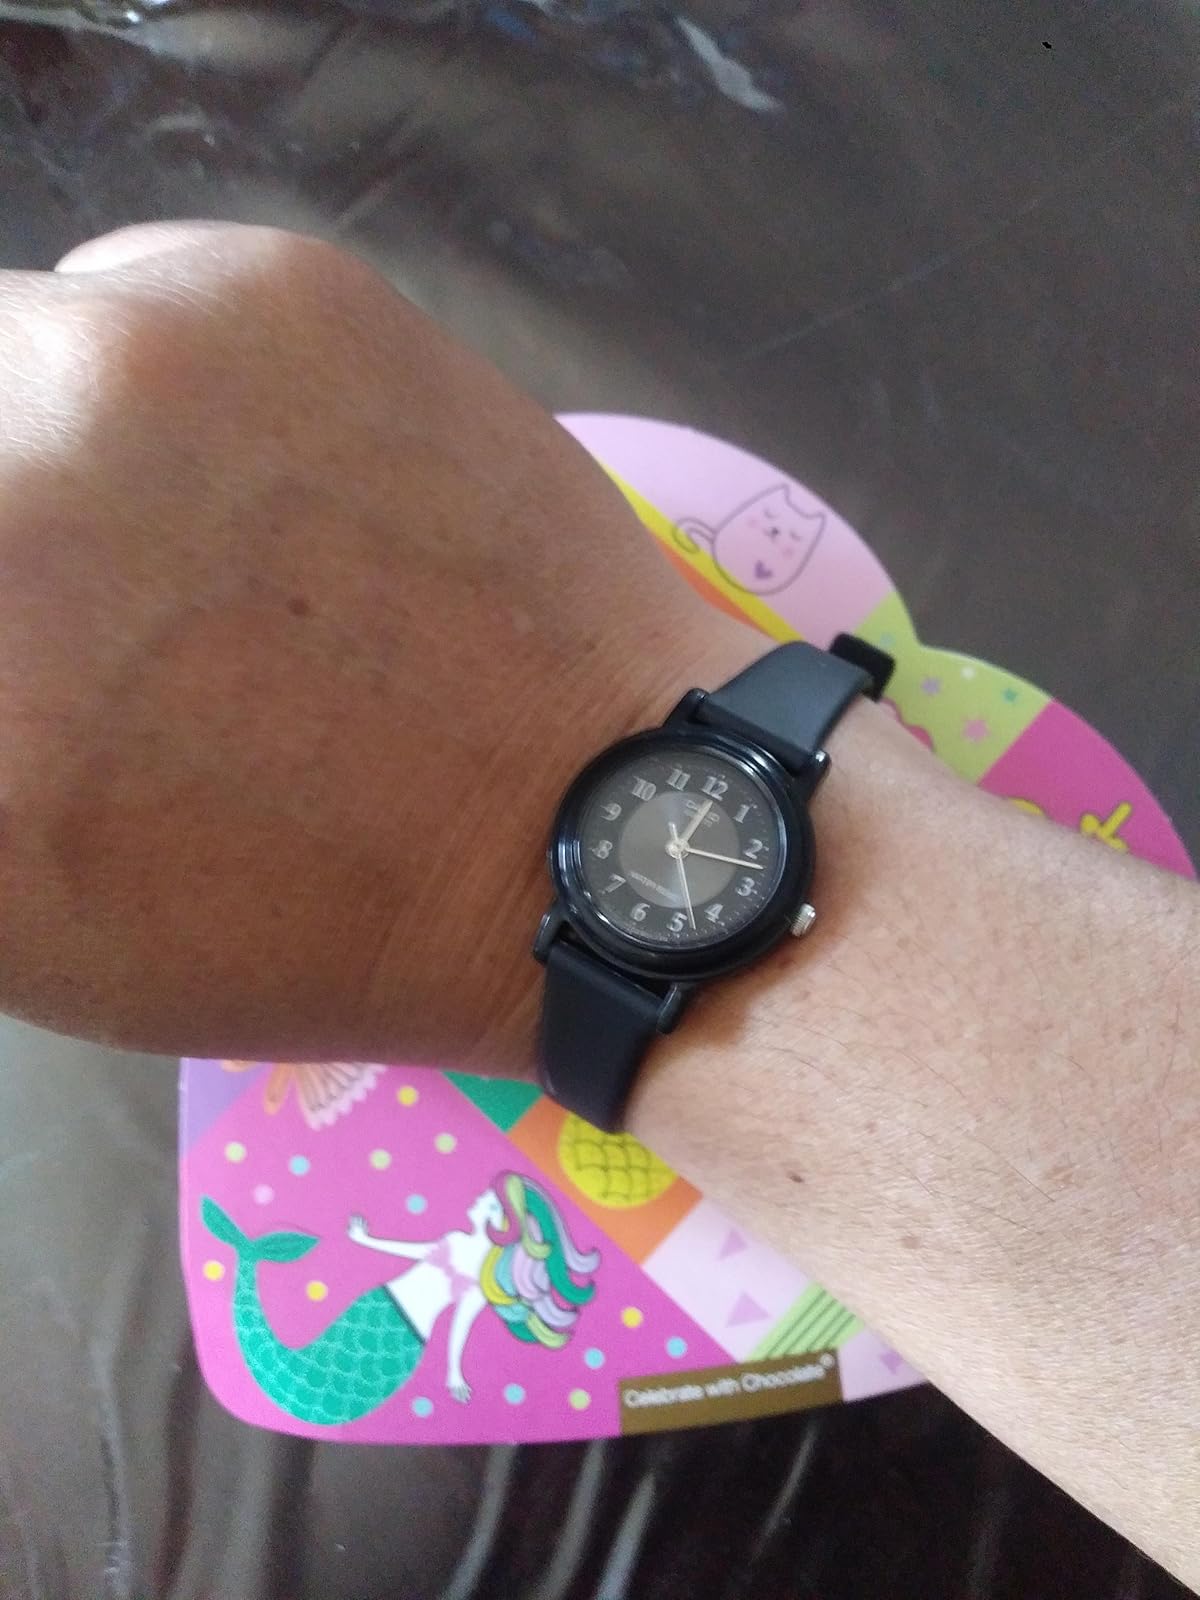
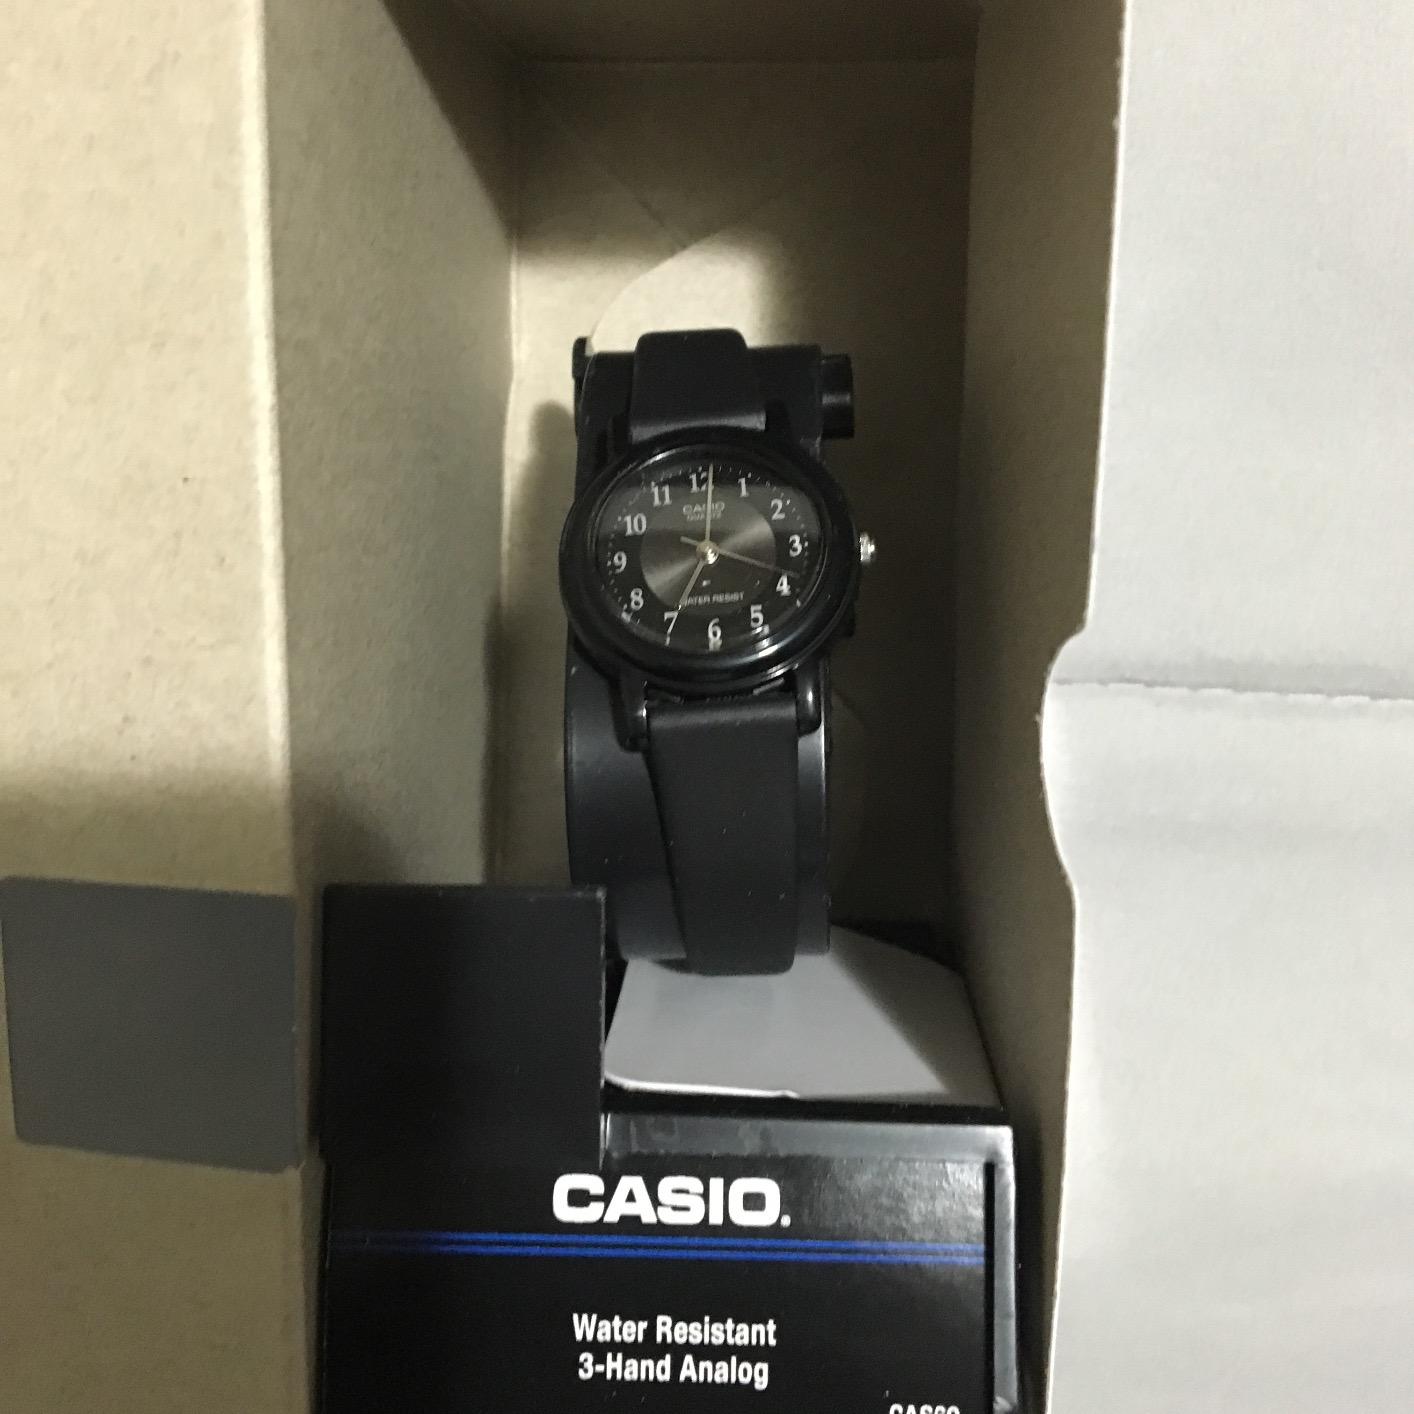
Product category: accessories_watch
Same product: yes